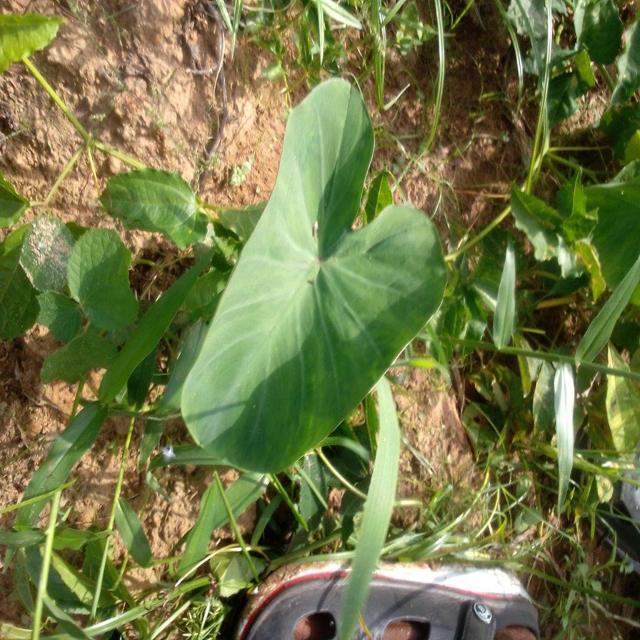
Label: Healthy